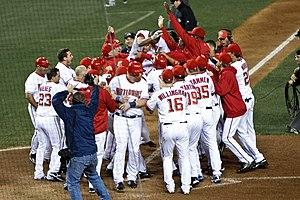
Justin Adam Maxwell est un joueur de champ extérieur des Ligues majeures de baseball.
Au baseball, un coup de circuit, circuit, ou home run en anglais, est un coup sûr qui permet au frappeur de passer par toutes les bases d'une seule frappe, sans erreur de la défensive adverse. Le frappeur et les éventuels coureurs sur les buts au moment de la frappe marquent chacun un point. Si les buts sont remplis, un maximum de quatre points est marqué par l'équipe en offensive, ce qui s'appelle un grand chelem. Un coup de circuit est le plus souvent une balle frappée au-dessus de la clôture du champ extérieur entre les deux poteaux de limite de terrain. Il est possible de réussir un coup de circuit sans que la balle quitte le terrain ; on parle alors d'un circuit sur frappe intérieure, ou circuit à l'intérieur du terrain.